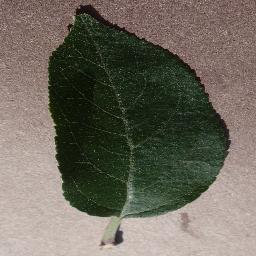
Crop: apple
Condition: healthy